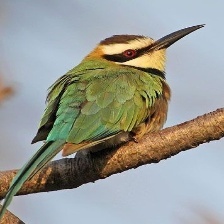
Species: WHITE THROATED BEE EATER
Scientific name: MEROPS ALBICOLLIS
ImageNet parent category: bee_eater